Goodrich Castle

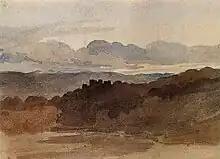
The picturesque ruins of the castle inspired many artists' work, including David Cox, who produced this watercolour in 1815.

After the Civil War, Goodrich Castle remained with the Earls of Kent until 1740, when it was sold by Henry Grey to Admiral Thomas Griffin. Griffin undertook some restoration of the castle but retained it as a ruin.